Nakane Kōtei

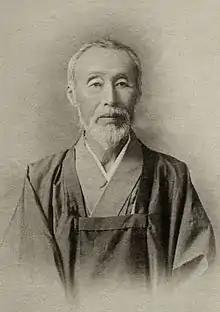
Nakane Kōtei in 1907

Nakane was born in Edo, and was adopted and raised by the Nakane family from childhood. His adoptive parents treated him as a real son and he served them faithfully. Nakane liked Japanese martial arts and read many books, however he had no formal teacher.